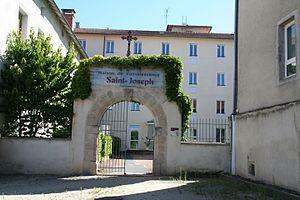
Maison de convalescence Saint-Joseph à Rosières
Rosières est une commune française située dans le département de la Haute-Loire en région Auvergne-Rhône-Alpes. La commune possède un patrimoine historique et naturel notable : une partie de l'église et le calvaire sont classés au titre des monuments historiques et le ravin de Corbœuf est classé comme site naturel protégé.